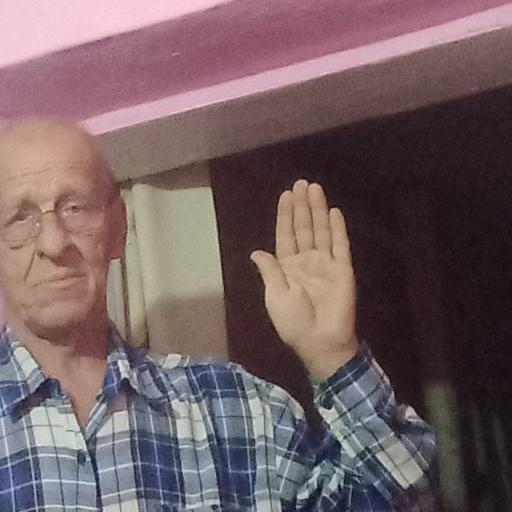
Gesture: stop